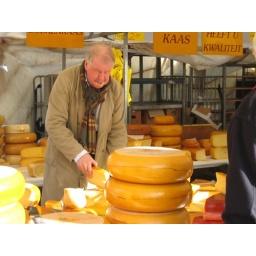
at the bi-weekly farmer's market in my parent's new home town in Holland.